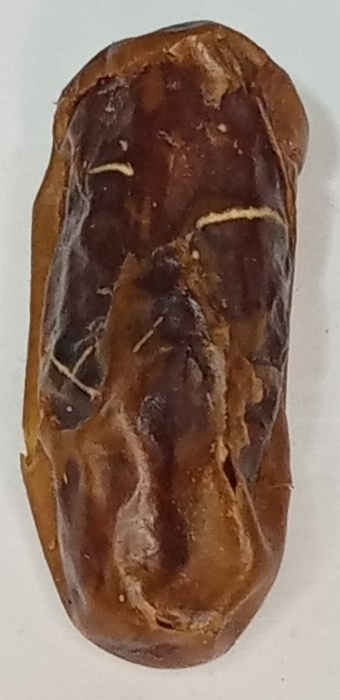
Variety: gajar
Size: large
Grade: grade-3